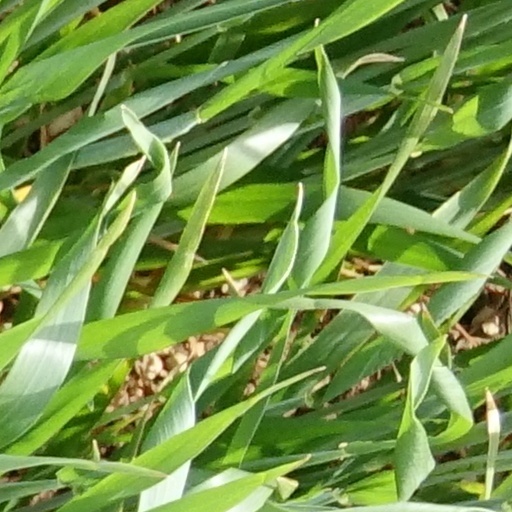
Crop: wheat